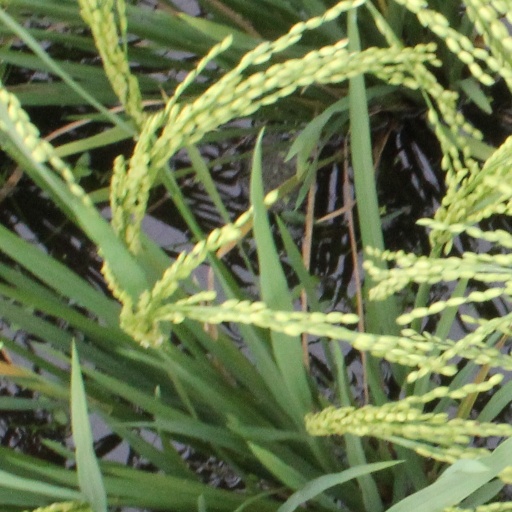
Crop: rice